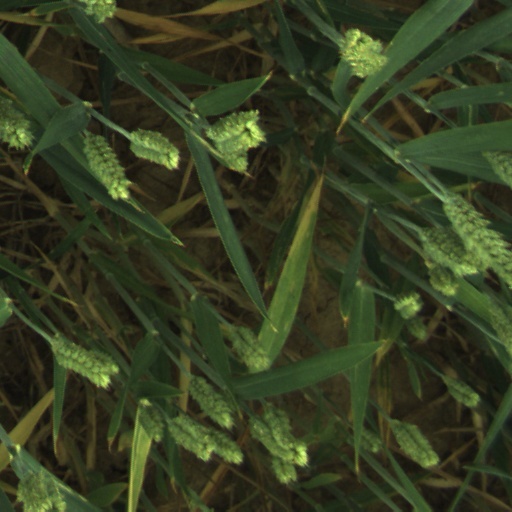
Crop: wheat